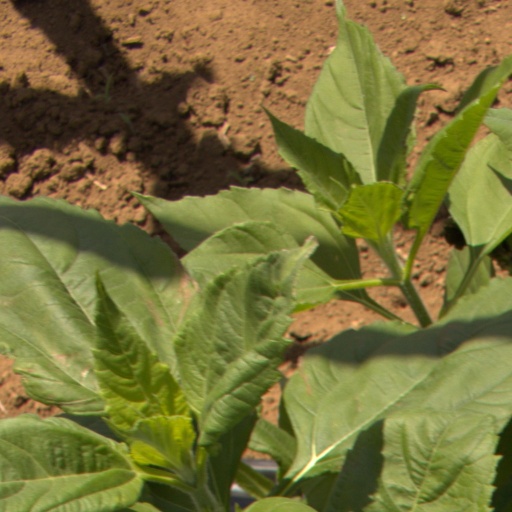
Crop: Jerusalem artichoke